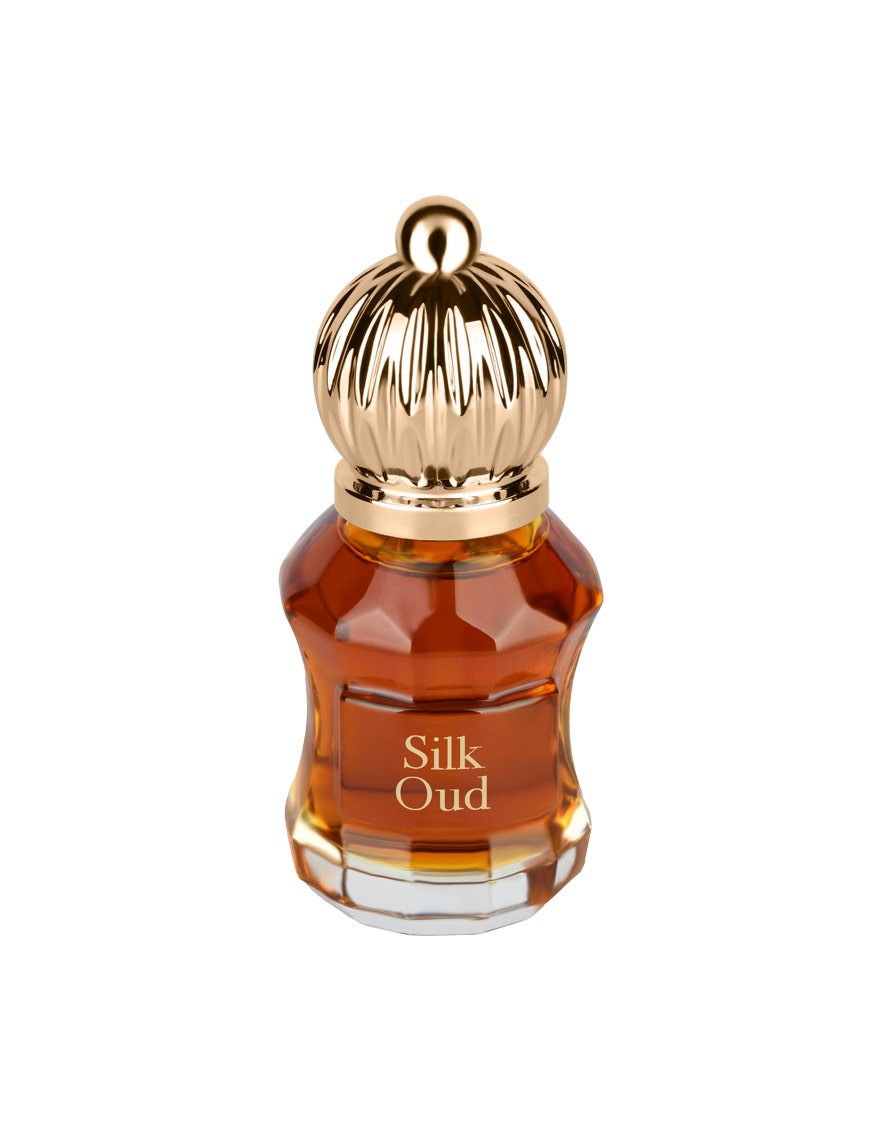
gold silk oud perfume